Durrell's vontsira

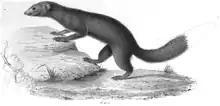
The brown-tailed mongoose ("Salanoia concolor"), the closest relative of "S. durrelli" (the tail in this plate is incomplete)

"Salanoia durrelli" most closely resembles the brown-tailed mongoose, which is a small, gracile mongoose-like carnivoran. It is reddish-brown overall, paler than the brown-tailed mongoose. The head and nape are speckled. The underparts are reddish-buff, not brownish as in the brown-tailed mongoose. Most of the tail is similar in color to the body, but the tip is yellowish-brown. The inner side of the well-furred external ear (pinna) is reddish-buff. The broad feet are naked below, with the naked skin buff on the forefeet and dark brown on the hindfeet, and show prominent pads. Each of the five digits on the fore- and hindfeet bears a long, dark brown claw. There are rows of stiff hairs along the outer margins of the feet. In contrast, the brown-tailed mongoose has narrower feet with more poorly developed pads. In "S. durrelli", the fur is long and soft.